Cetbang

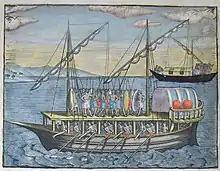
A galley from Banten, four cetbang can be seen.

Cannons were introduced to Majapahit when Kublai Khan's Chinese army under the leadership of Ike Mese sought to invade Java in 1293. "History of Yuan" mentioned that the Mongol used a weapon called 炮 (Pào) against Daha forces. This weapon is interpreted differently by researchers, it may be a trebuchet that throws thunderclap bombs, firearms, cannons, or rockets. It is possible that the gunpowder weapons carried by the Mongol-Chinese troops amounted to more than 1 type.